Negros Oriental State University

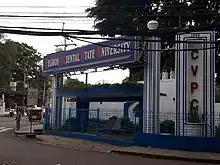
NORSU Main Campus corner signage

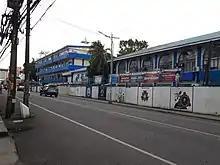
NORSU Main Campus eastern wall mural

NORSU is known as the school for poor but deserving students. As a state university, NORSU is covered by the free tuition law and thus attracting even more students. NORSU consistently produces many board passers and topnotchers every year.